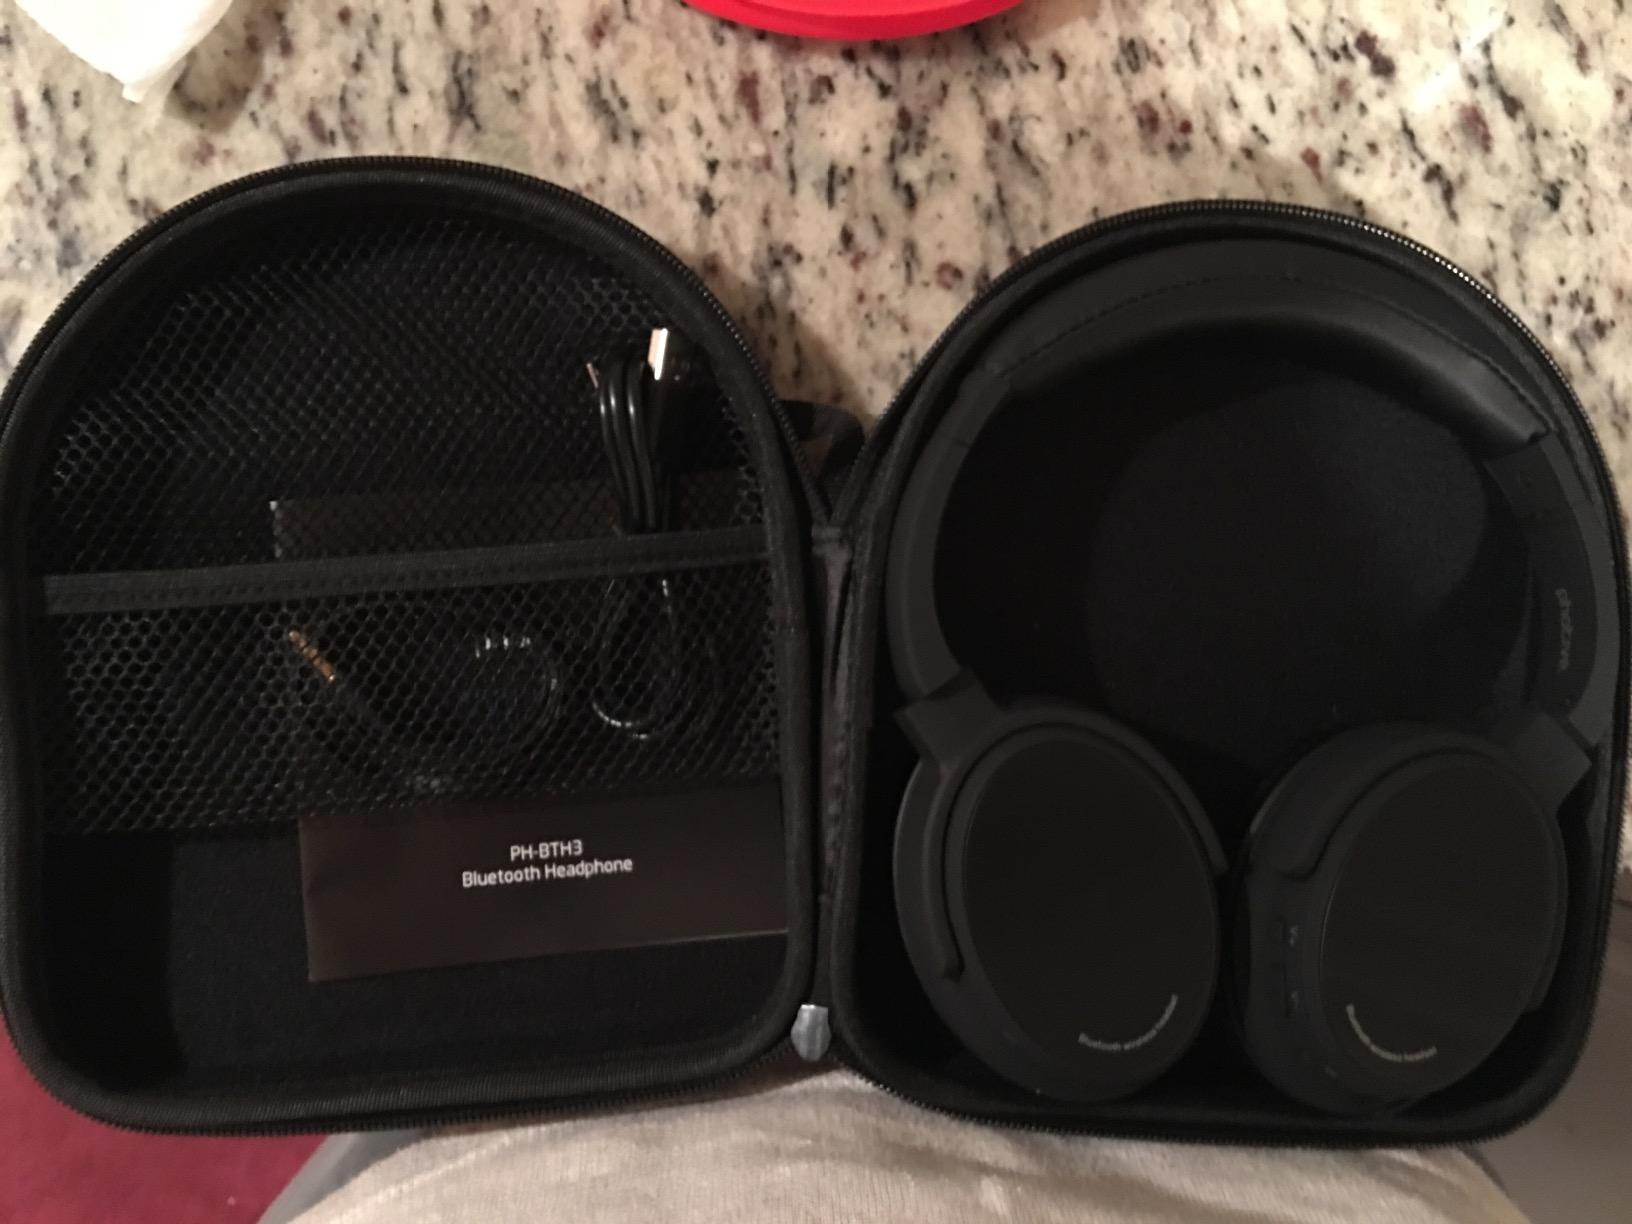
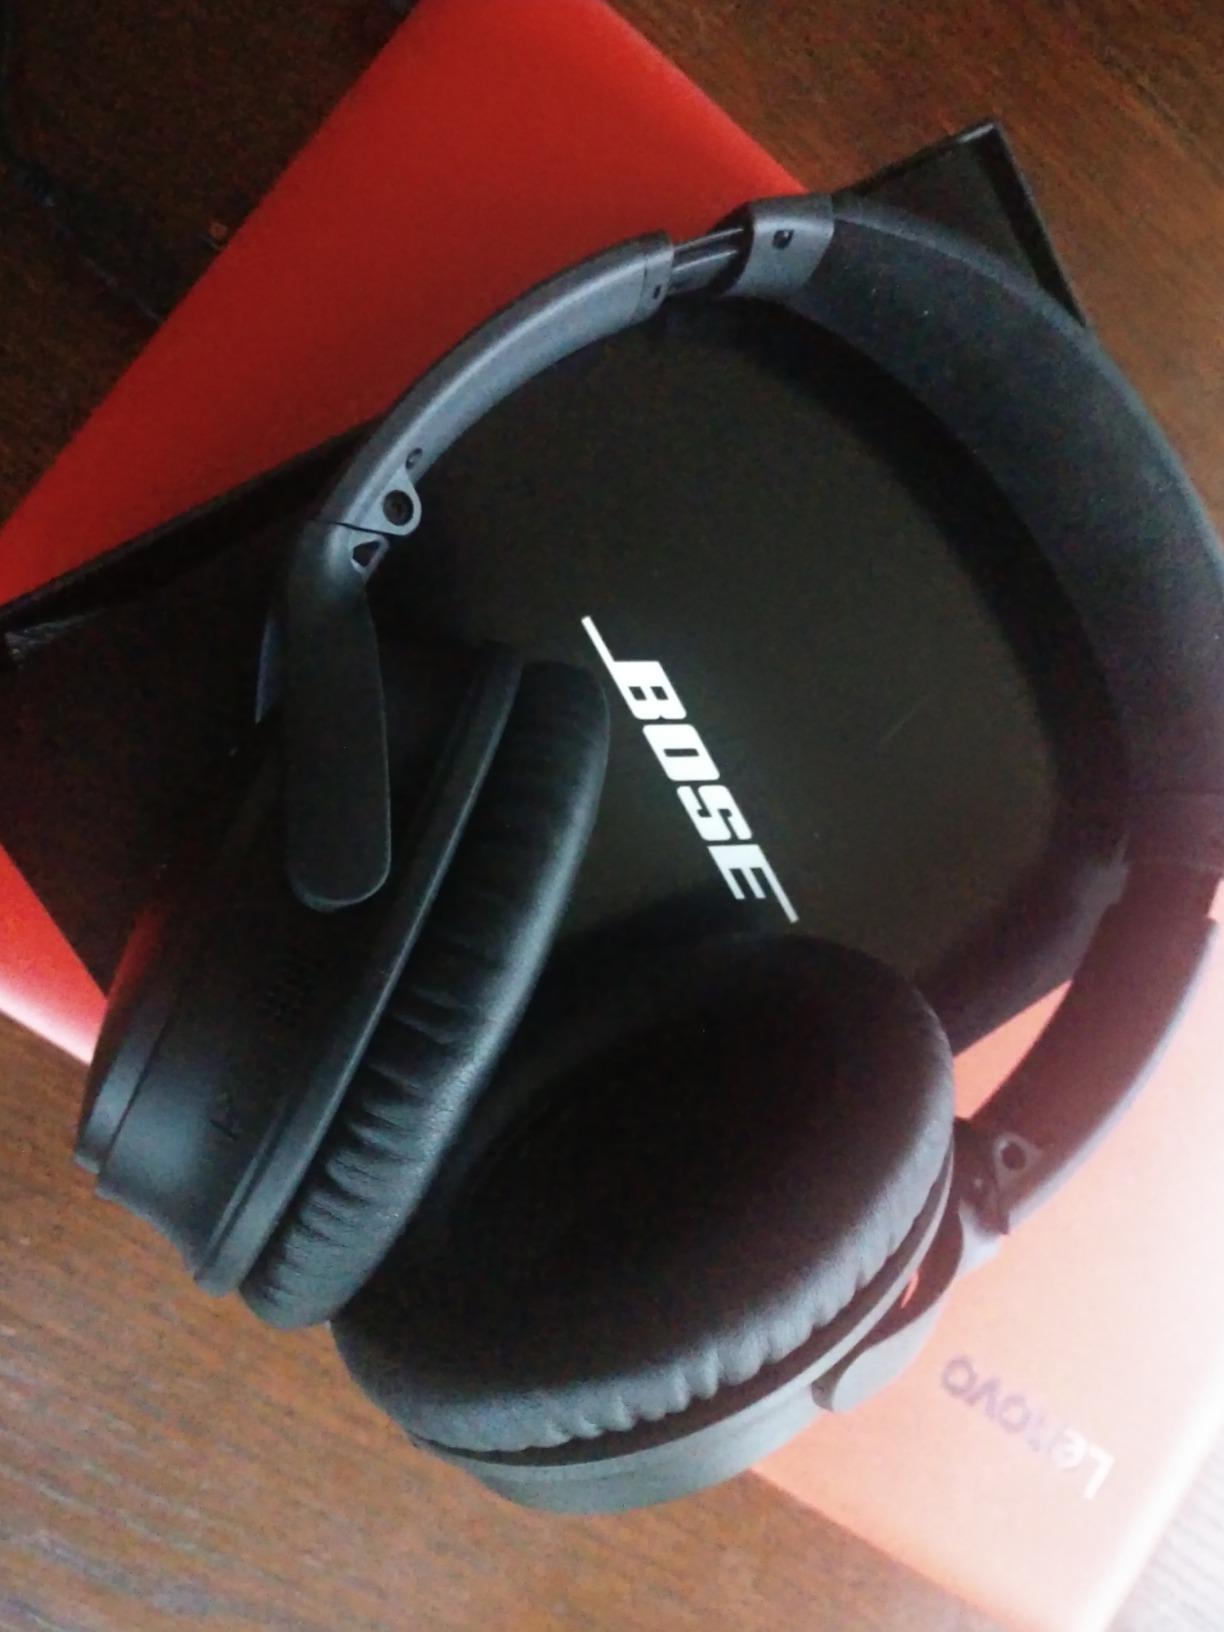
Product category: headphones
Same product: no